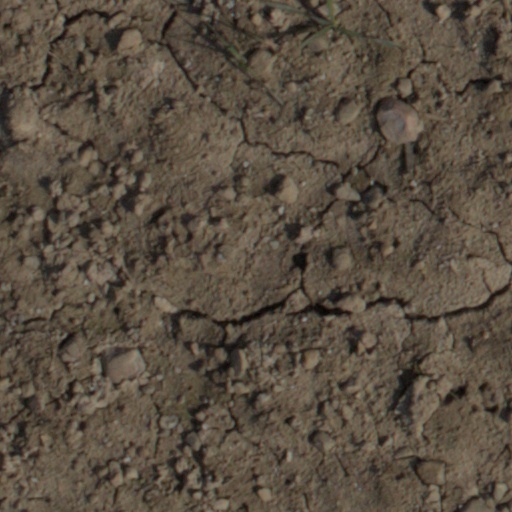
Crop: wheat